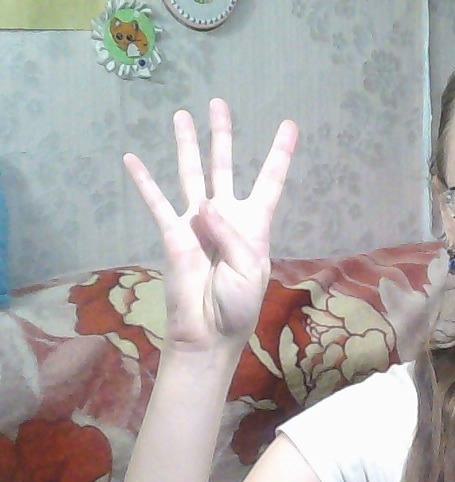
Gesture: four